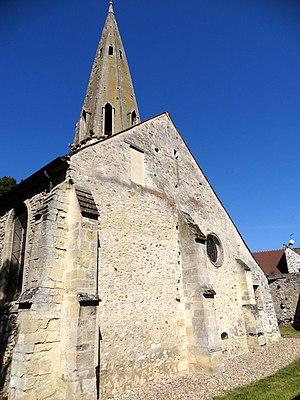
Église Notre-Dame de Jambville - voir titre.
L'église Notre-Dame est une église catholique paroissiale située à Jambville, dans les Yvelines, en France. C'est un petit édifice de plan rectangulaire, qui compte seulement dix travées, et remonte en partie au XIIᵉ siècle. Remaniée à maintes reprises, elle est assez emblématique des petites églises rurales de la région, dont les différentes parties adoptent l'architecture recherchée des grands édifices contemporains, mais ne sont pas bâties avec la même rigueur, et présentent de nombreuses irrégularités. À part ceci, l'église Notre-Dame a subi des dégradations irréparables dans le passé. Tant à l'intérieur qu'à l'extérieur, la plupart des chapiteaux ont ainsi perdu leur sculpture, aucune fenêtre ne subsiste plus d'origine, et les élévations extérieures ont été si radicalement restaurées qu'elle ne conservent plus que de rares éléments authentiques. L'on peut notamment signaler un tympan roman quadrillé au nord de la nef. Sinon, le clocher octogonal roman et sa flèche de pierre gothique sont aujourd'hui les seuls éléments dignes d'intérêt à l'extérieur.